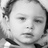
Emotion: neutral